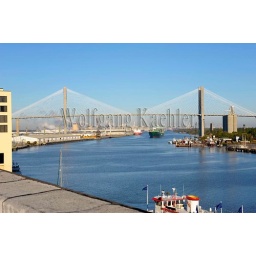
Usa, georgia, savannah, riverfront, savannah river with talmadge memorial bridge in background